Ducati Supersport

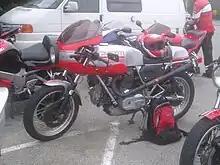
Square Case Ducati Super Sport

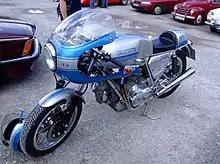
900 Supersport

In 1975, two versions of the Super Sport were made available based on the 864 cc "square-case" 90-degree twin cylinder motor; the full 864 cc version coined the 900 and a sleeved down 750. 250 examples of each were produced but the 750 and 900 are virtually identical. The 1975 Super Sport continued to use the right-side gear shift, contradicting the 1974 U.S. regulation that all bikes have the gear shifting on the left side of the engine. Despite this, a handful of right side Super Sports have made it into the United States.